Elin Fflur

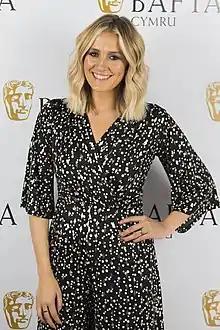
Fflur at the 2019 BAFTA Cymru Awards

Elin Fflur Llewelyn Harvey ("née" Jones; born 26 July 1984), known professionally as Elin Fflur, is a Welsh singer-songwriter, television and radio presenter.